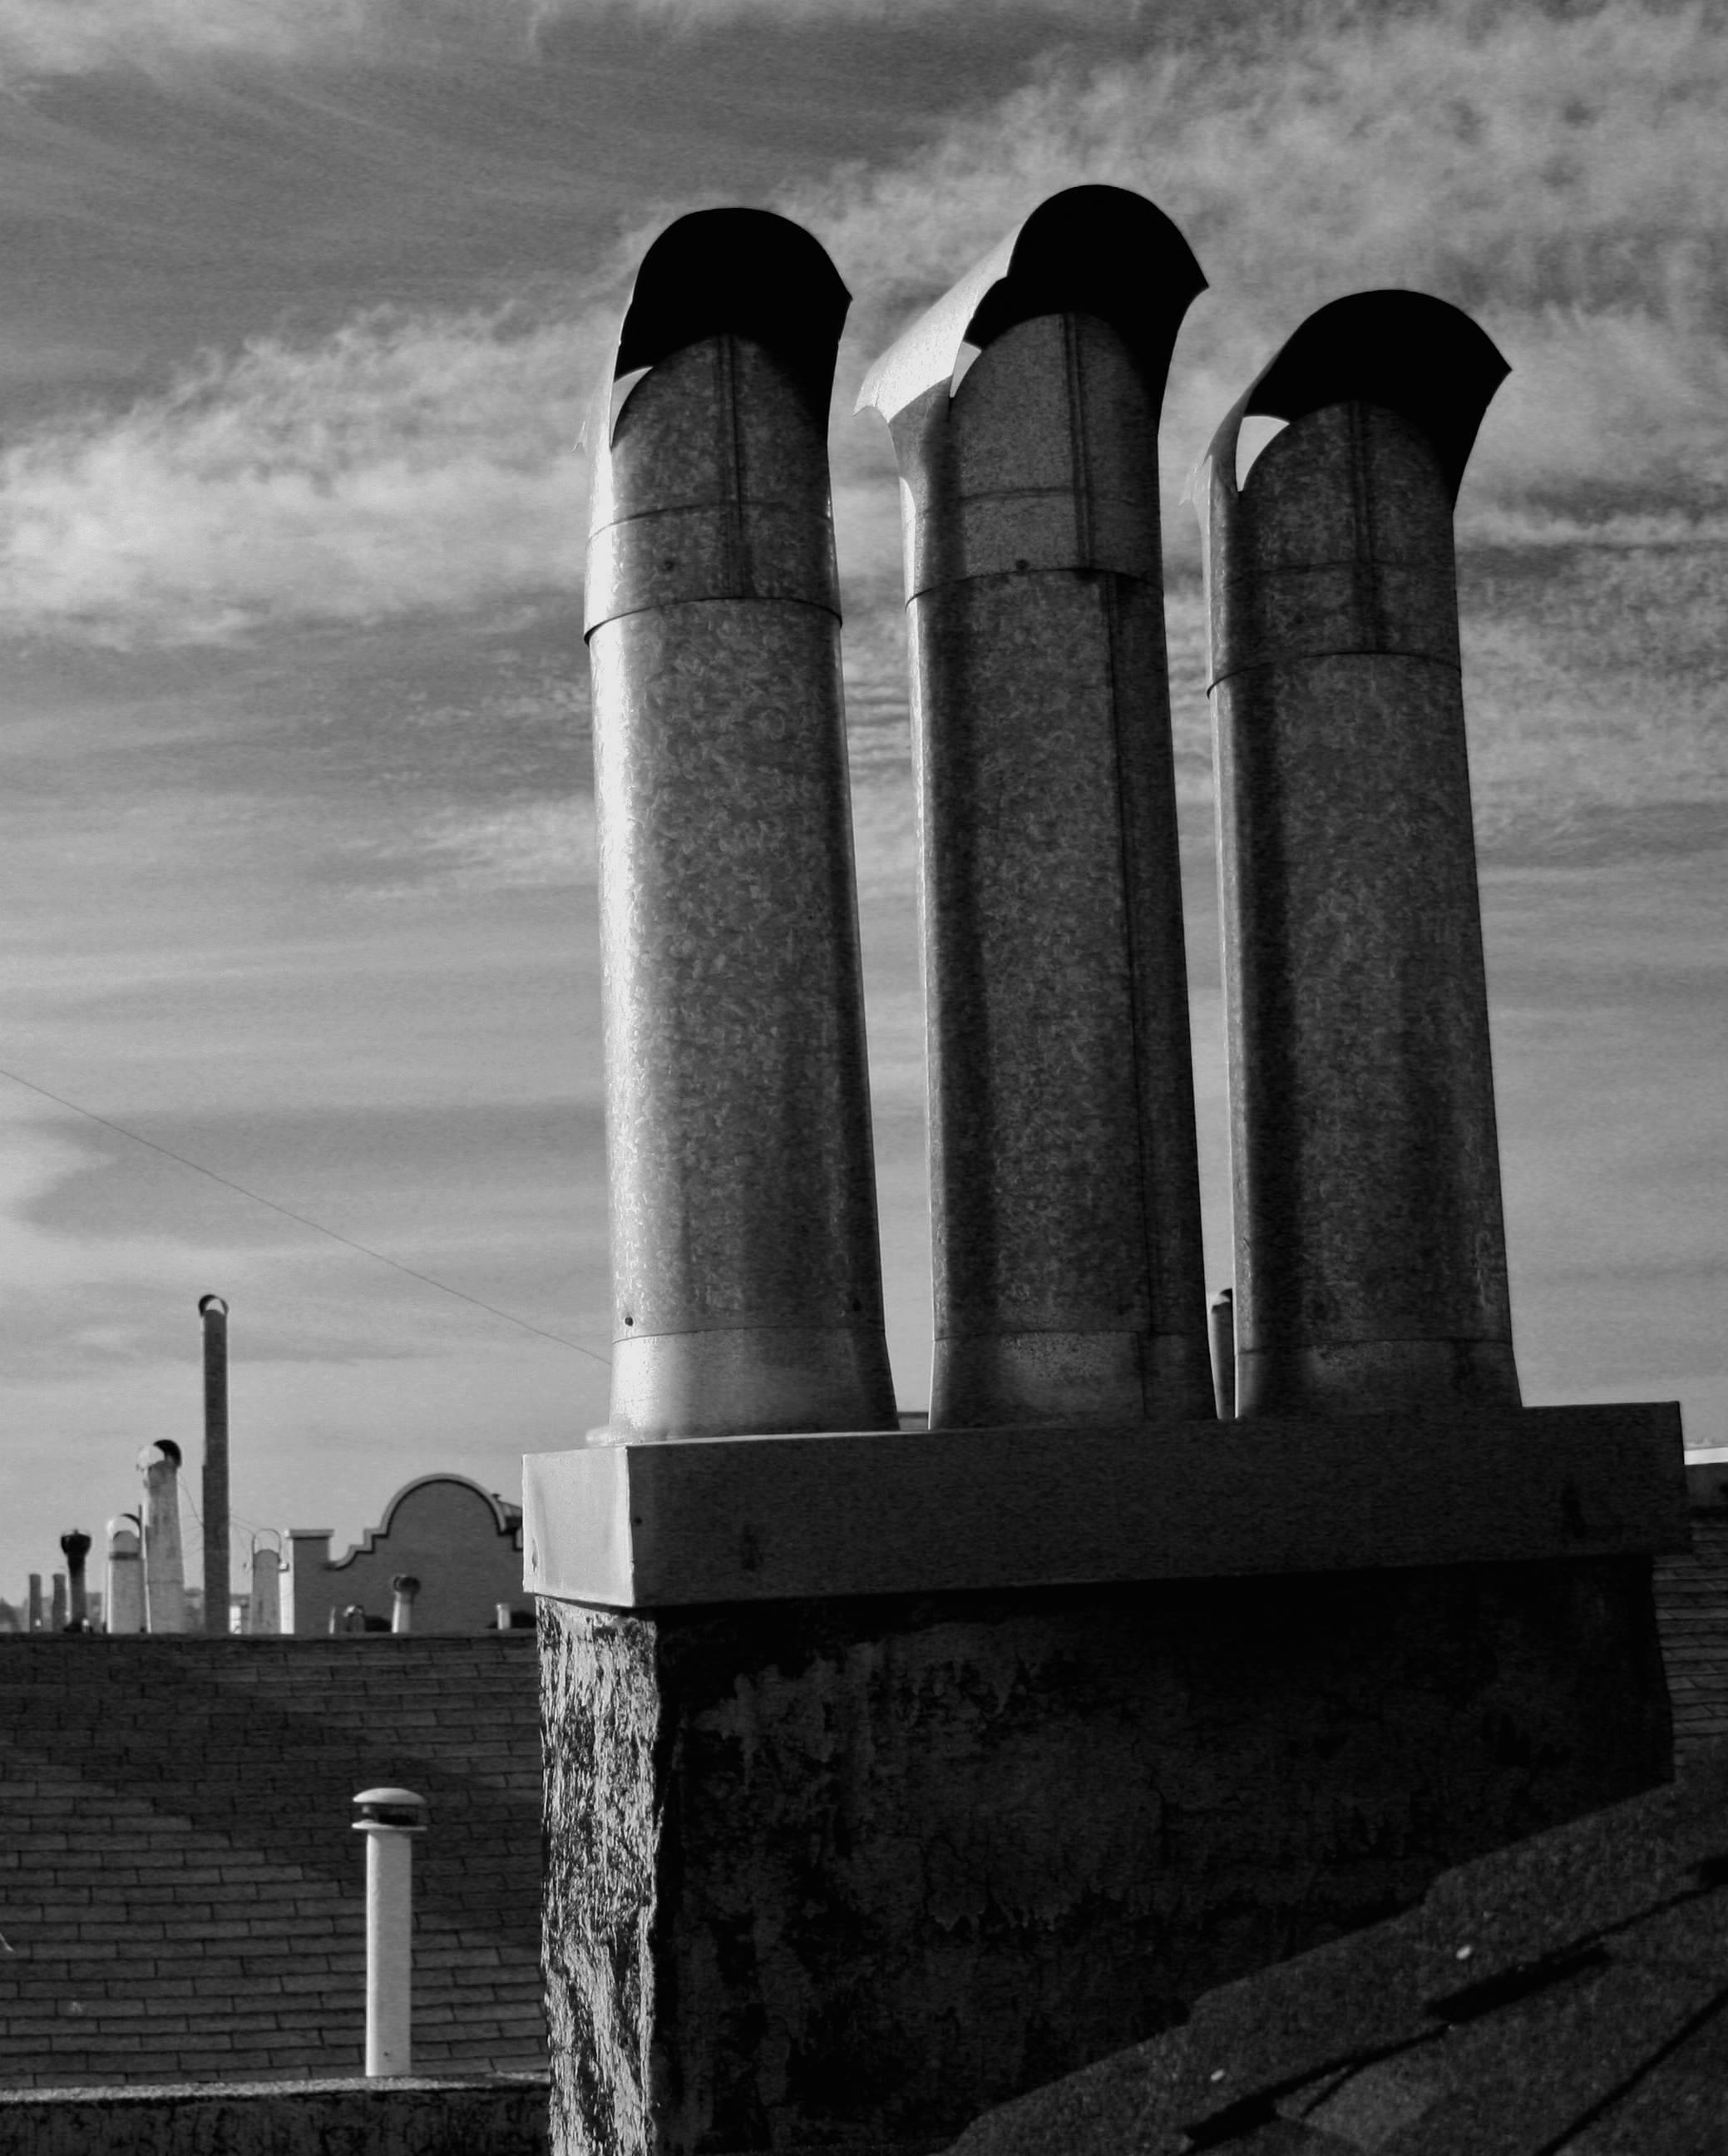
black and white, lighthouse, structure, white, roof, rooftop, column, tower, chimney, darkness, black, monochrome, bw, san, francisco, shape, monochrome photography